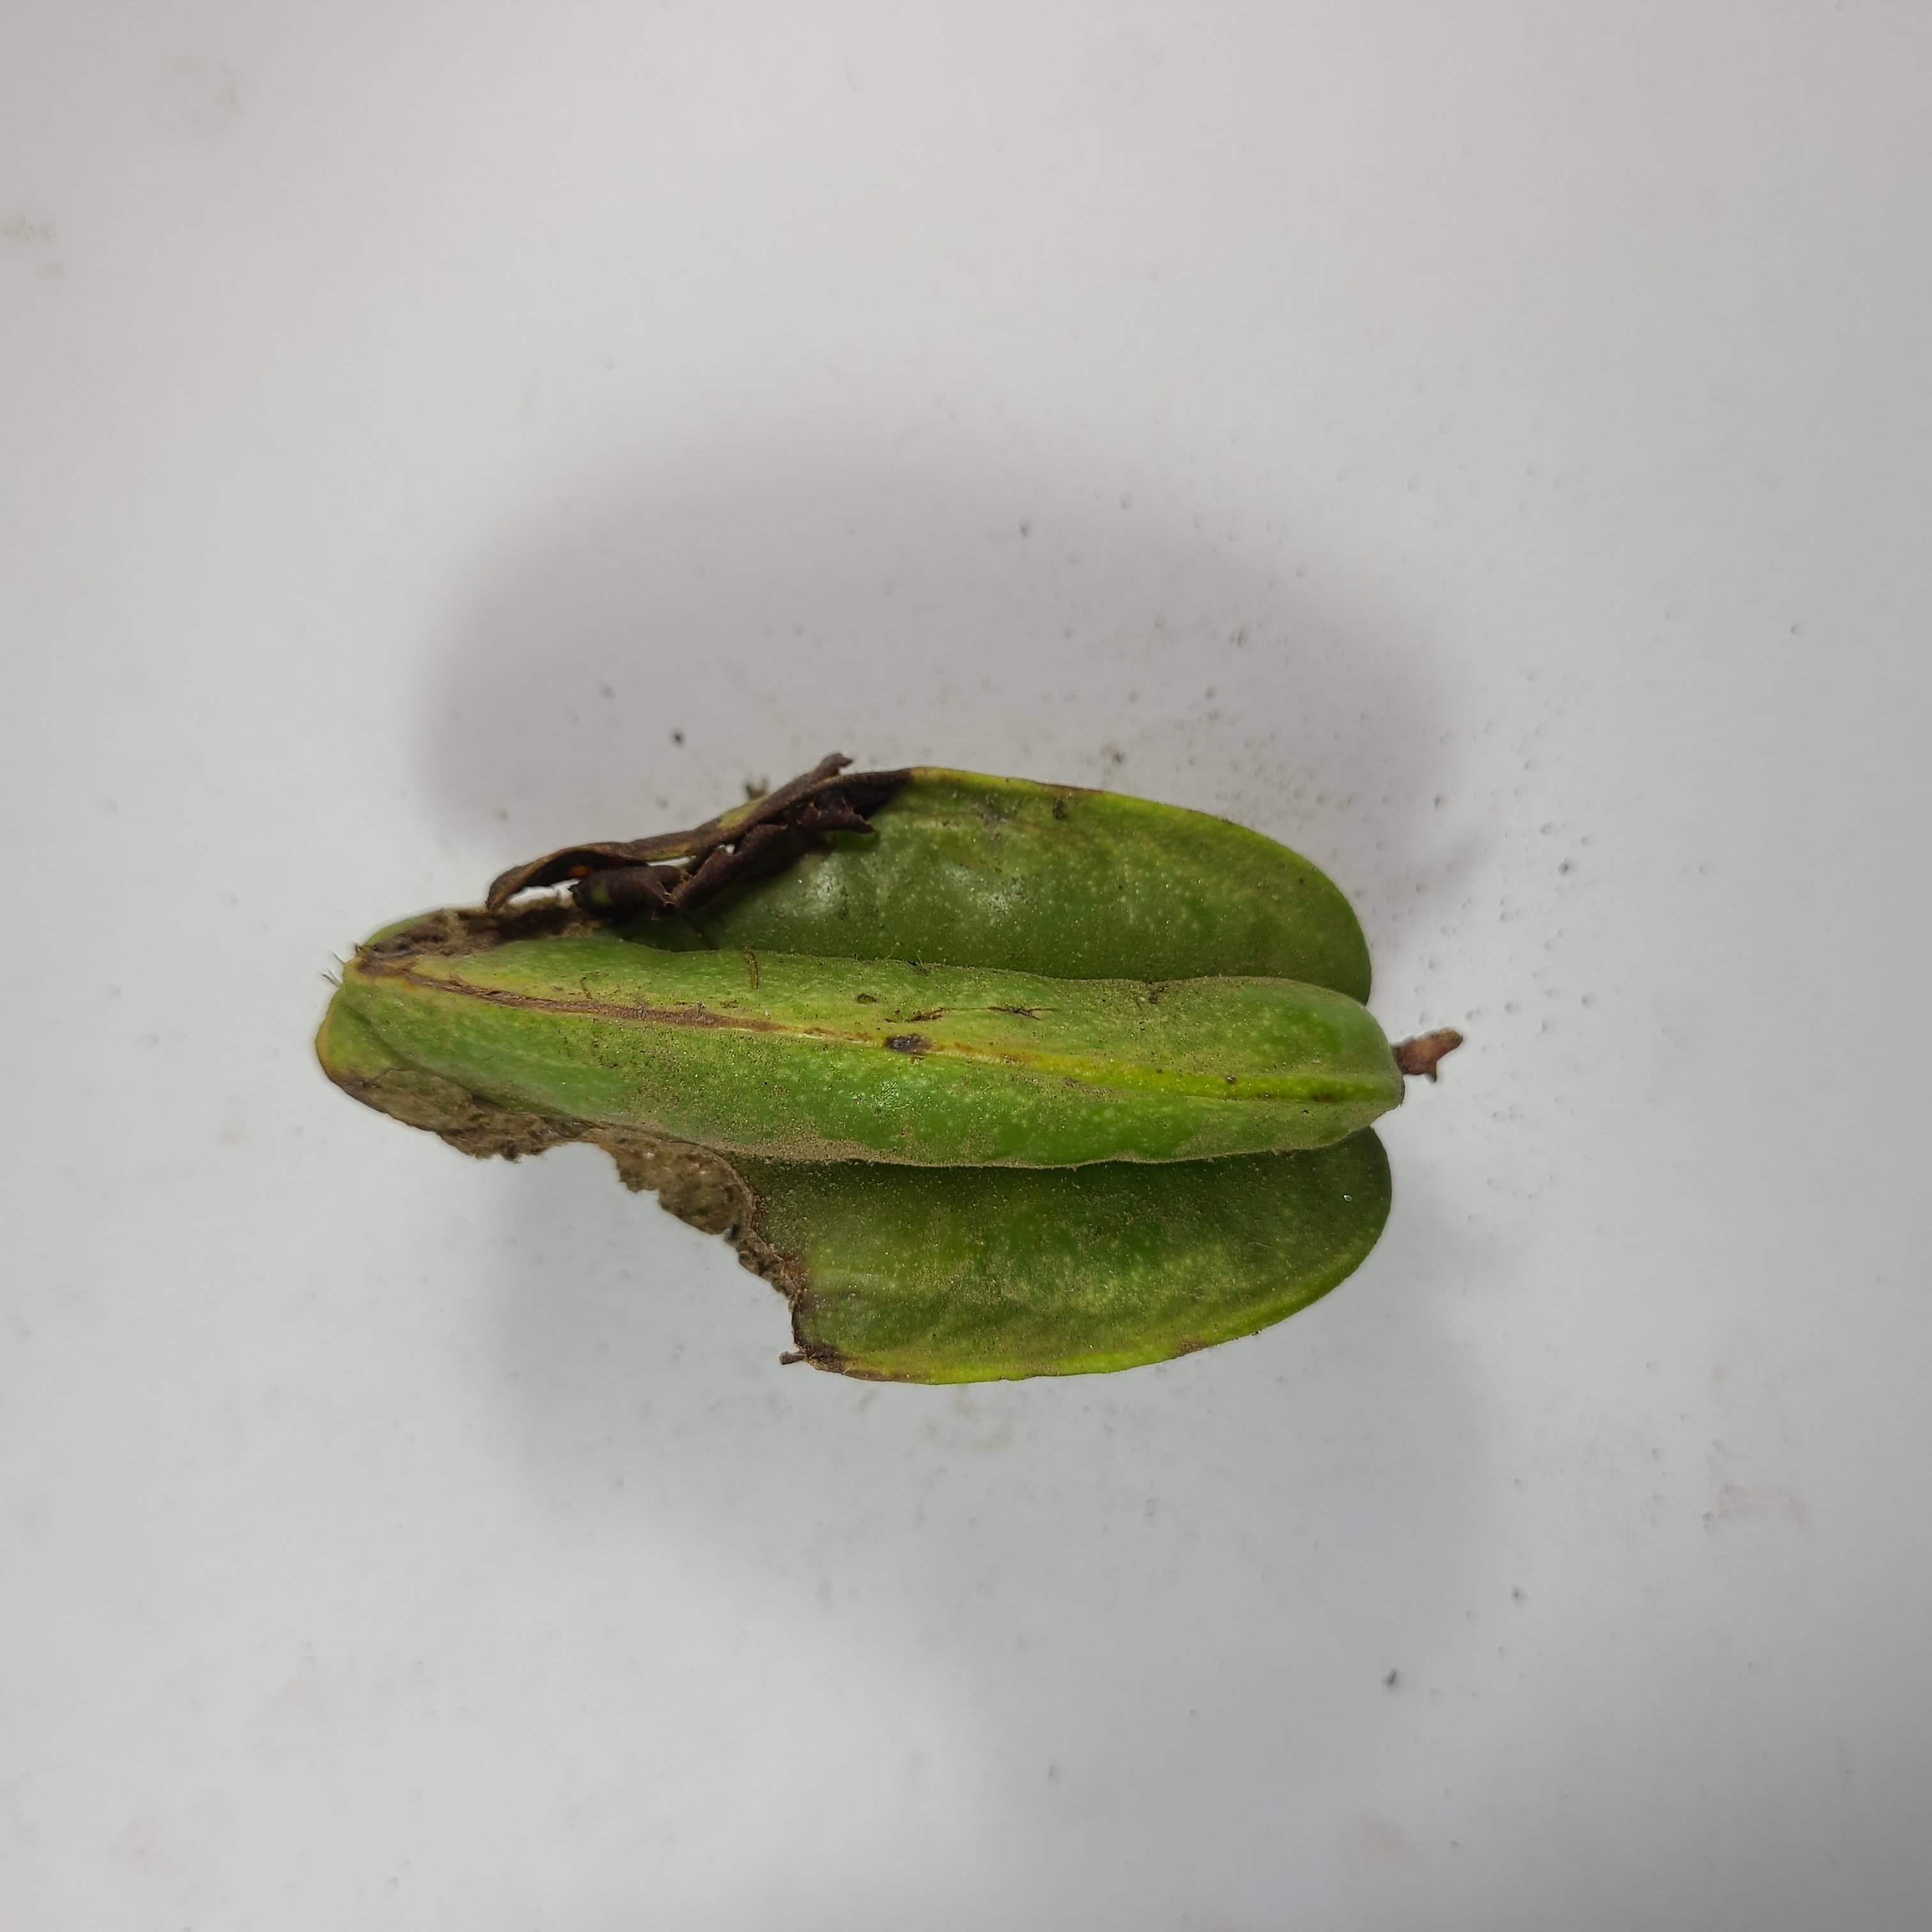
Label: Unhealthy Fruits